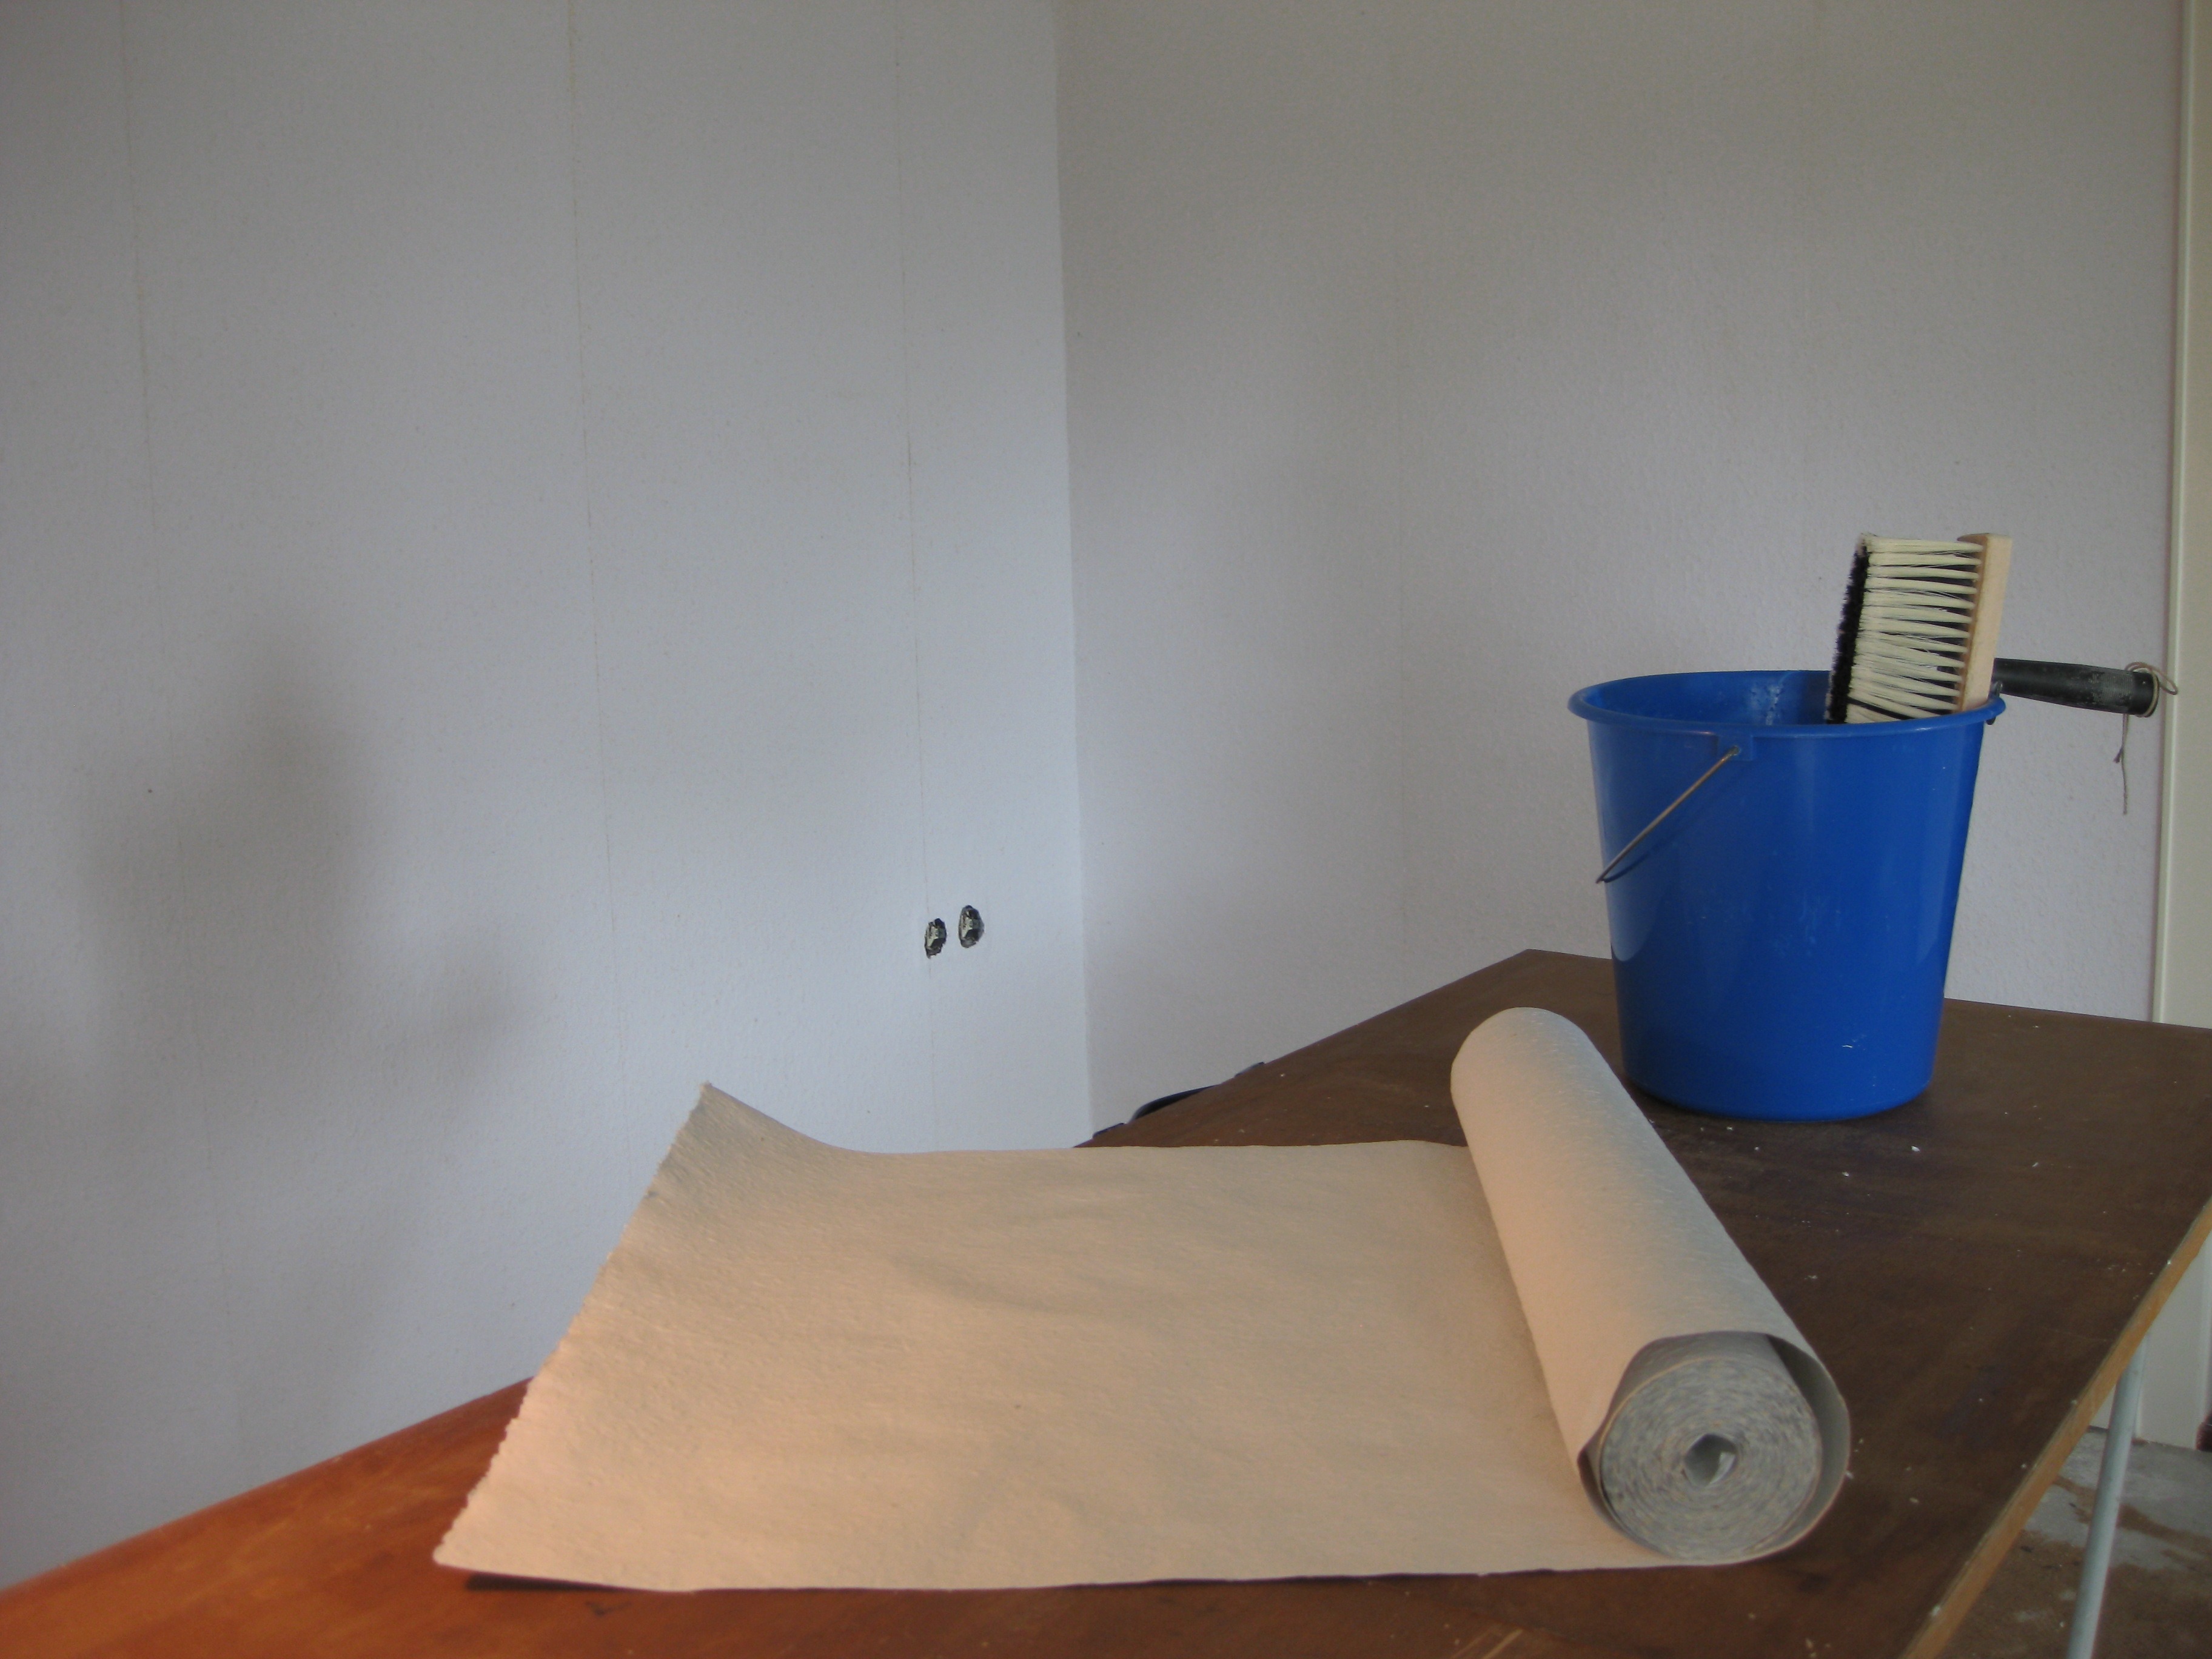
table, wood, floor, furniture, room, art, design, wallpaper, shape, paste, flooring, plywood